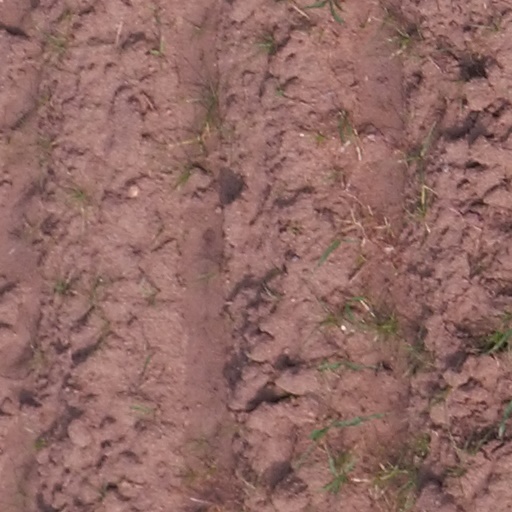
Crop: maize; corn